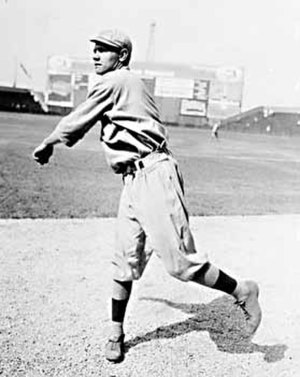
Boston Red Sox / Historie
Babe Ruth som pitcher for Red Sox i 1914 (foto: Chicago Historical Society)
Boston Red Sox er et amerikansk baseballhold fra Boston i New England-staten Massachusetts. Holdet spiller i East Division i American League. Deres hjemmebane Fenway Park er verdens ældste baseballstadion.